Prescott, Ontario

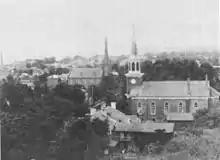
View of the original St. Paul's Church Prescott in 1890

St. John's Anglican Church in Prescott is located at the corner of James and Centre Street. The original St. John's Church on this site was a frame building constructed in 1821. The land for the church was donated by Susannah Jessup. The present church, which is still in use, was constructed in 1860 in a Gothic style to replace the original frame building. Some parts of the building are currently being renovated into apartments.